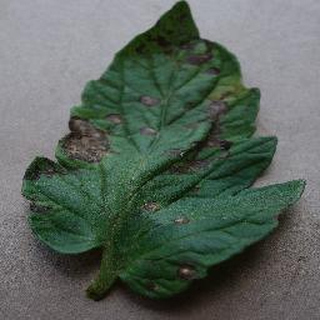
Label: tomato_early_blight